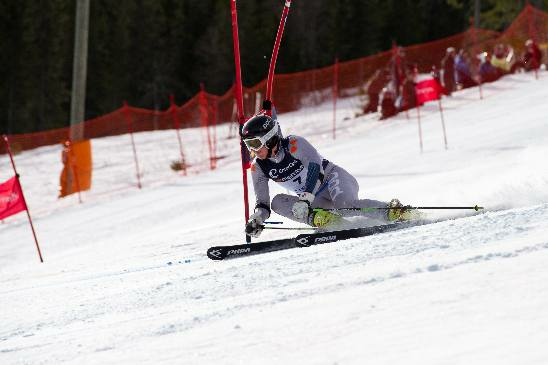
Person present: No